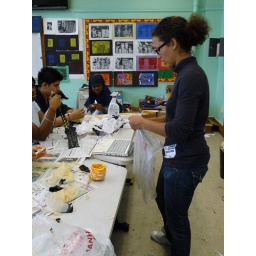
Making plant containers from plastic bags by weaving.